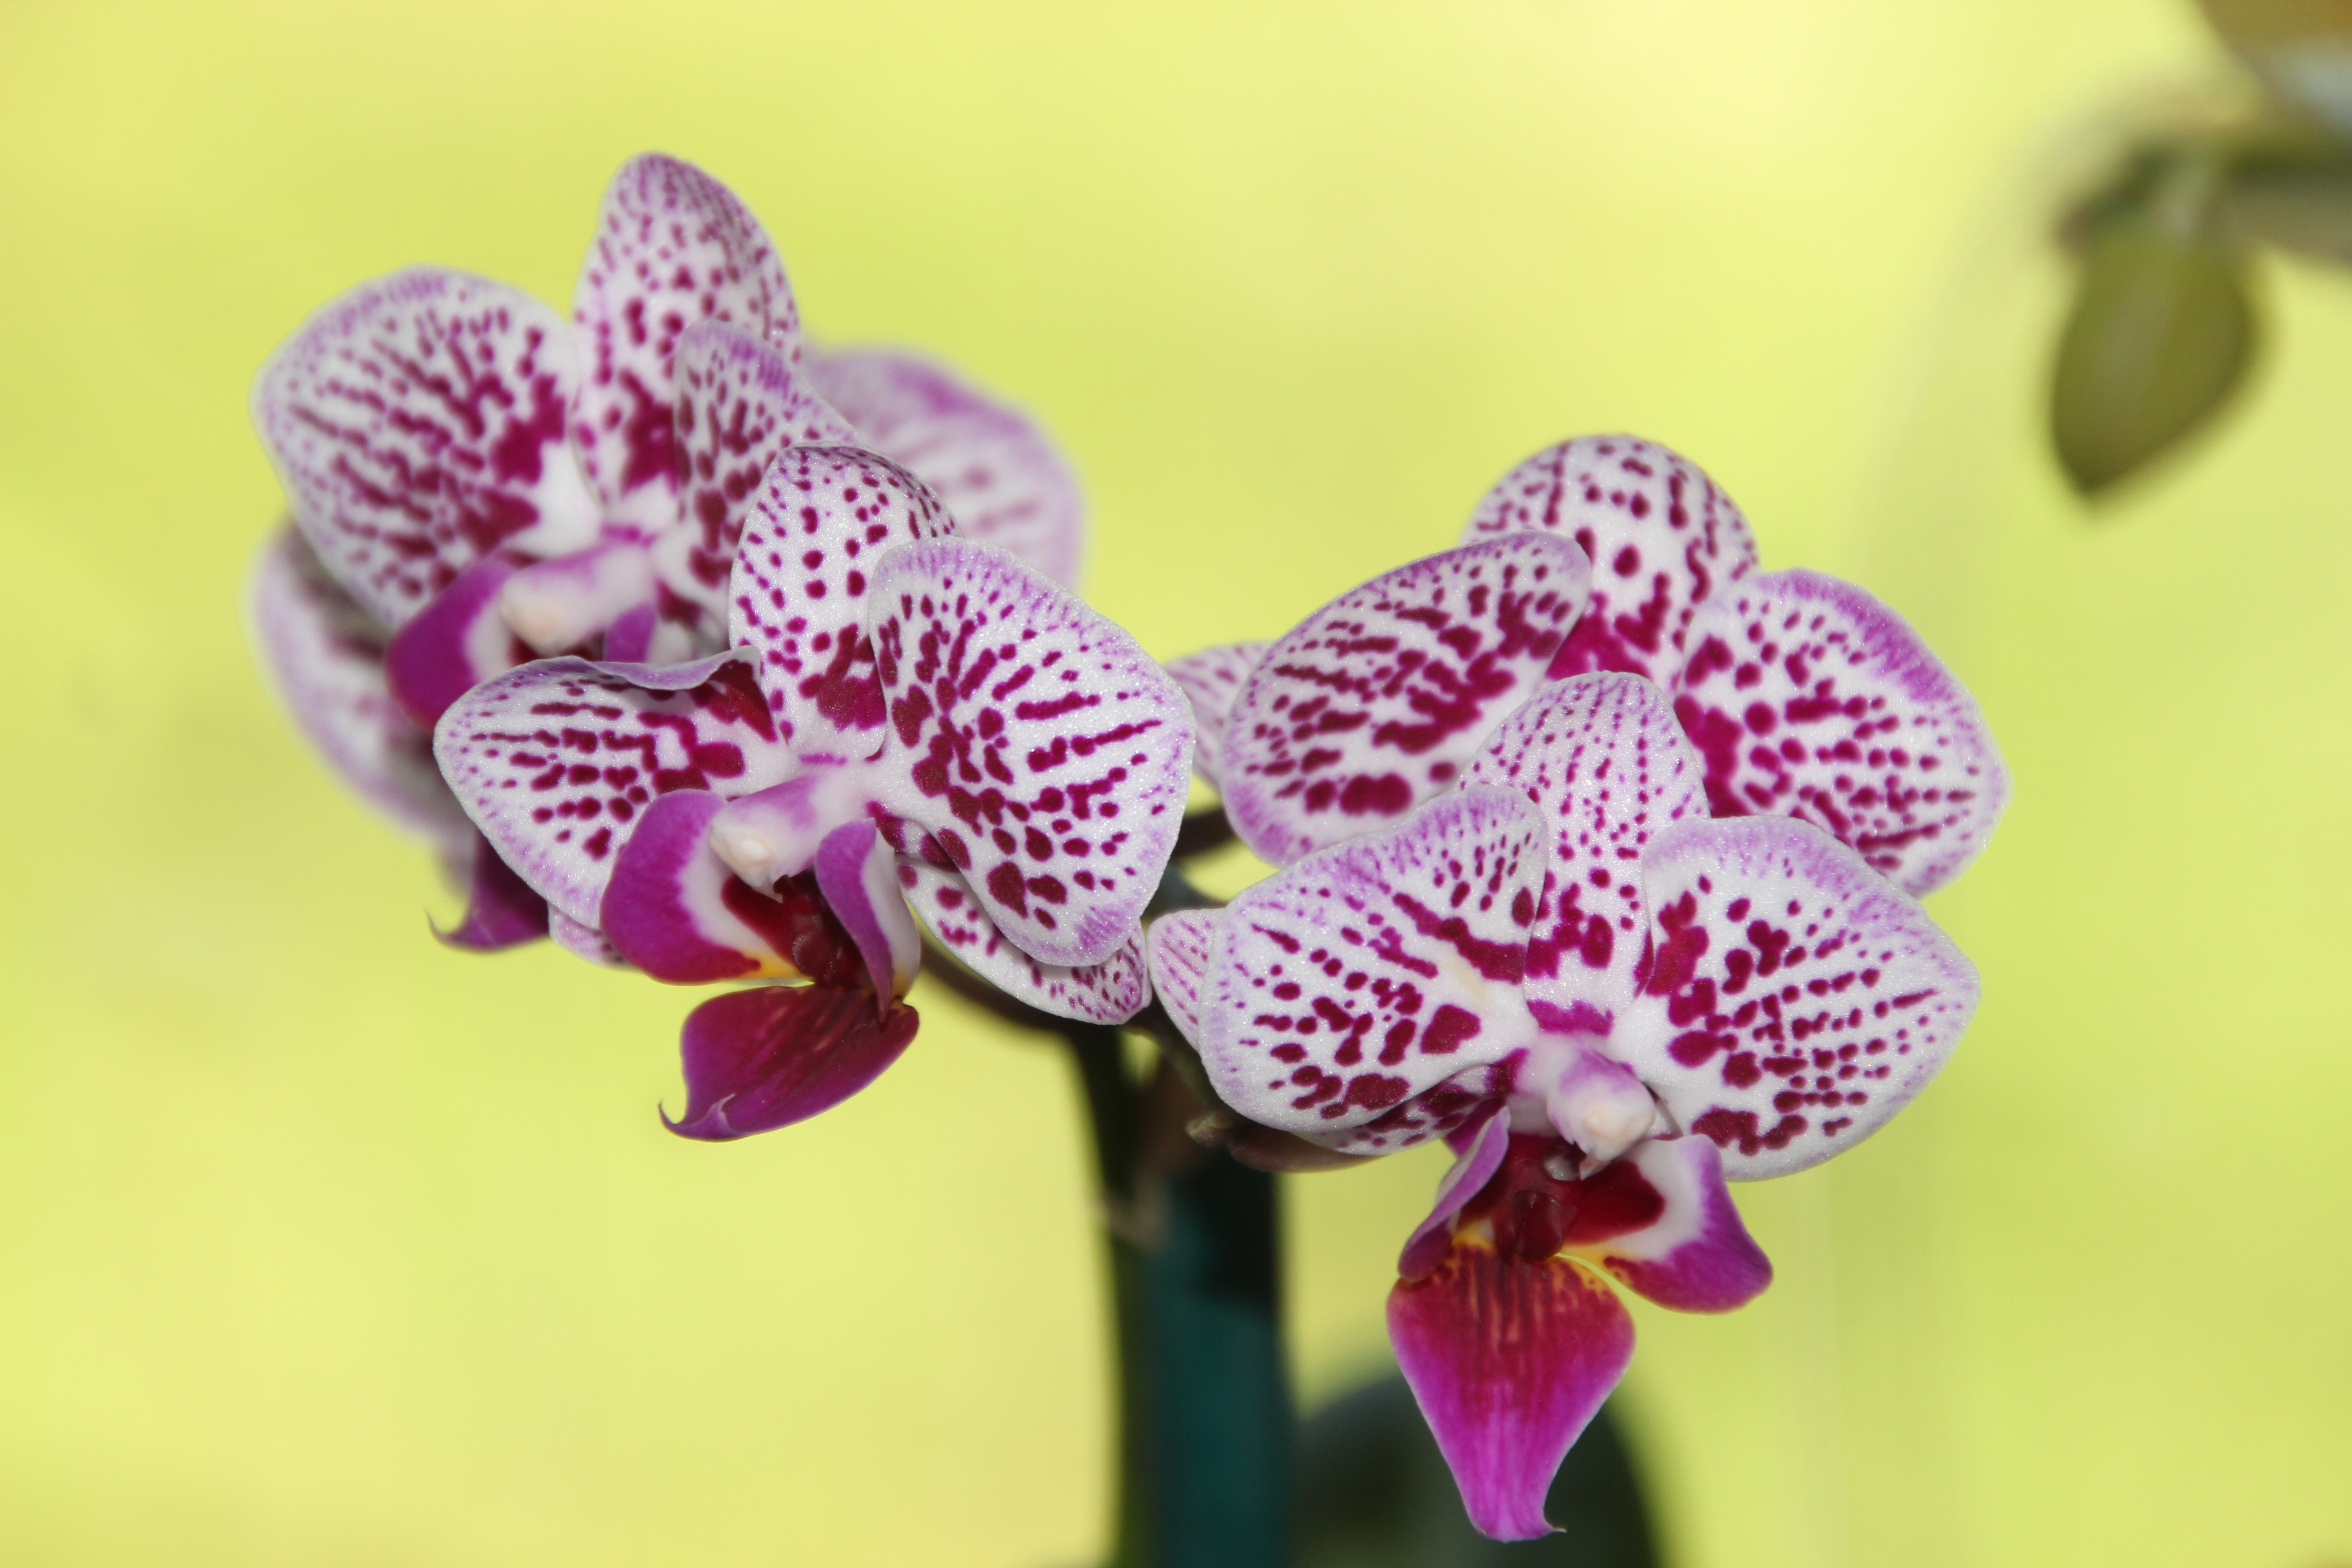
nature, blossom, plant, flower, purple, petal, bloom, spring, tropical, natural, botany, flora, orchid, close up, focus, macro photography, flowering plant, cattleya, plant stem, land plant, moth orchid, christmas orchid, cattleya labiata